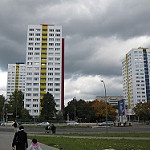
Scene: Outdoor